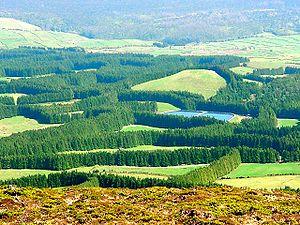
On appelle bocage une région rurale où les champs cultivés et les prés sont enclos par des levées de terre ou talus portant des haies et taillis, et des alignements plus ou moins continus d'arbres et arbustes sauvages ou fruitiers. Cette végétation haute de 1 à 20 mètres marque généralement les limites de parcelles qui sont de tailles inégales et de formes différentes. Paysage agraire identitaire, l'habitat bocager y est souvent dispersé sous formes de fermes et de hameaux. Des formes bocagères se sont développées sous différentes latitudes et époques.